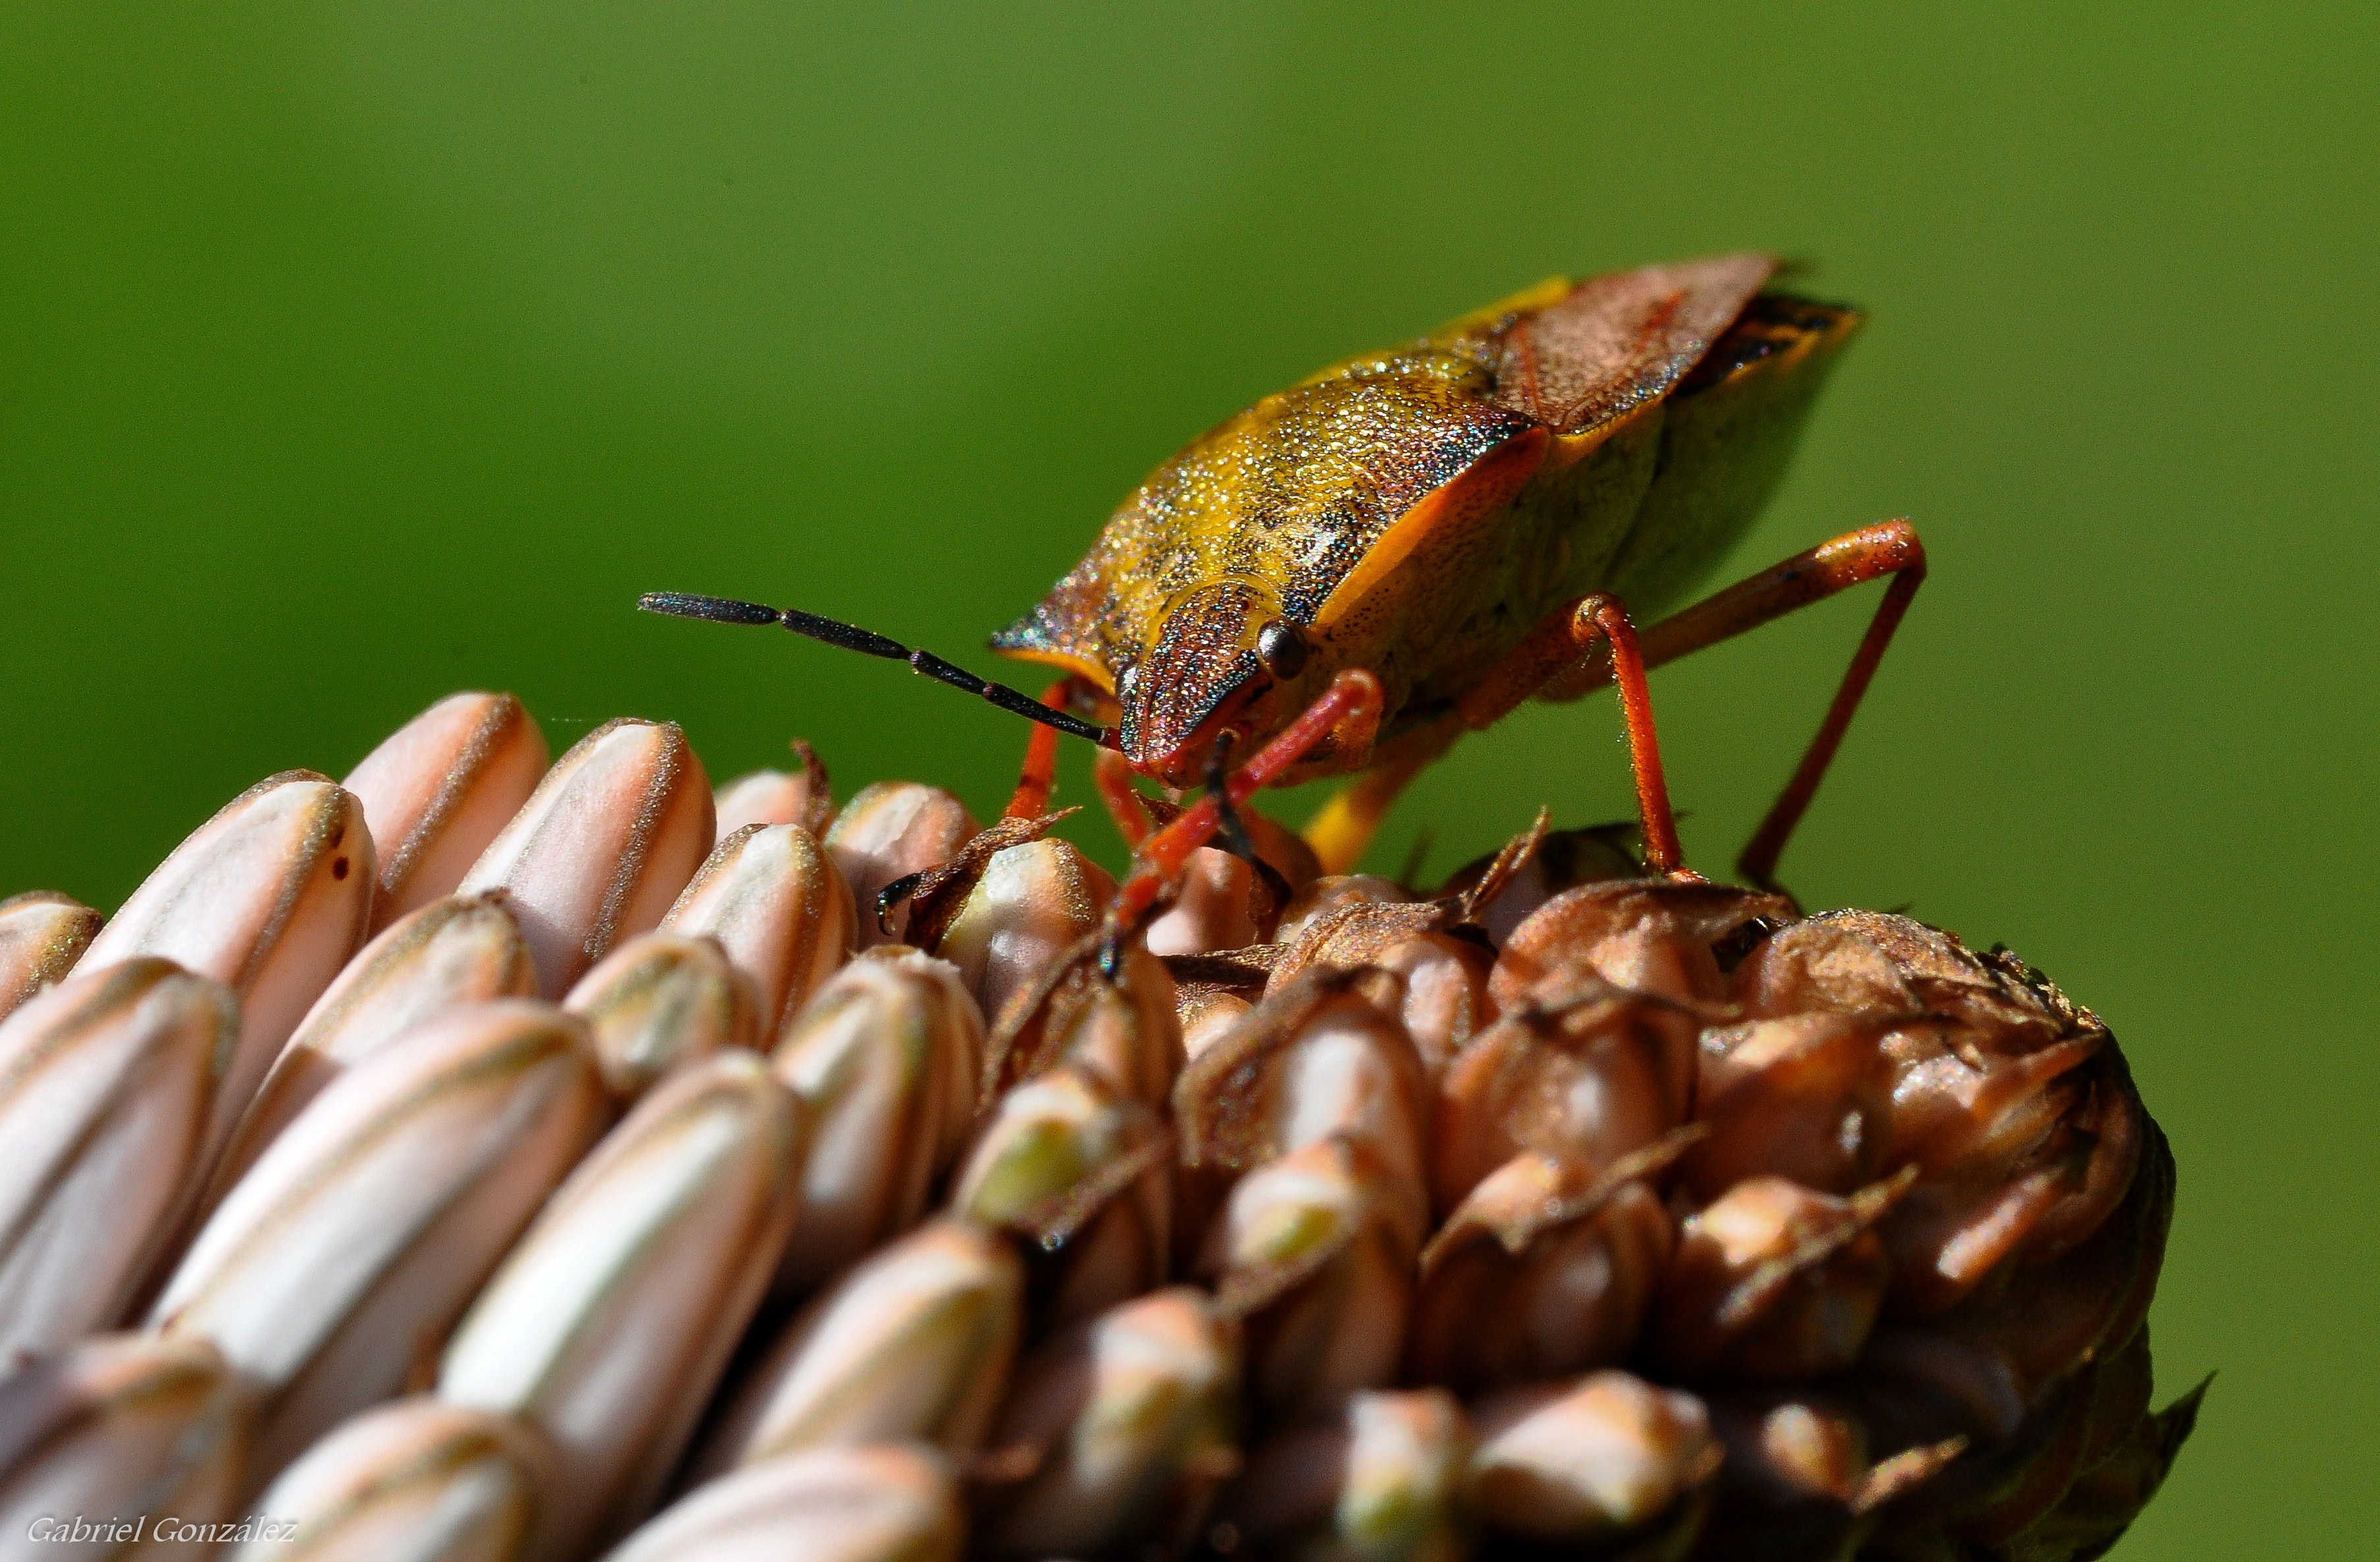
nature, photography, flower, insect, macro, fauna, invertebrate, close up, animals, naturaleza, galicia, pontevedra, butterflies, pest, espana, nikond90, ggl1, gaby1, xovesphoto, animales, mariposas, gphoto, sigma105mm, macro photography, pontevedragaliciaespa a